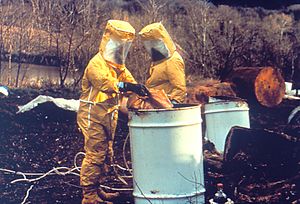
Farligt affald
Personer, der arbejder med farligt affald
Farligt affald er affald, der anses at have en negativ indvirkning på det omkringværende miljø. Farligt affald defineres ved bekendtgørelse nr. 1634 af 13. december 2006 om affald.